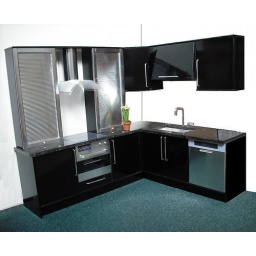
Playscale kitchen in black with steel